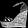
Label: Sandal